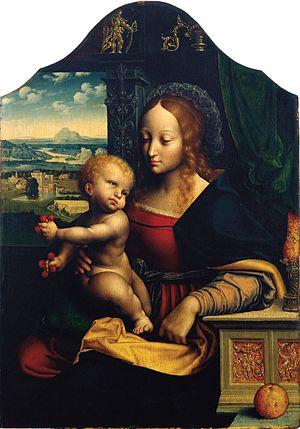
Le musée Suermondt-Ludwig, en allemand Suermondt-Ludwig-Museum, est un musée d'art à Aix-la-Chapelle, en Allemagne.